Big Creek, California

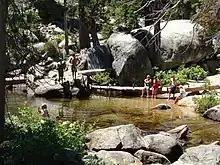
"Indian Pools" in Big Creek

Big Creek was built at the site of the first dam and power plant of Southern California Edison's Big Creek Hydroelectric Project, one of the most extensive in the world. Other than the private helipad owned by Southern California Edison, the only way in or out of the town is Big Creek Road, off of State Route 168. The dam has a walkway across it to the south bank, but access is limited to employees of SCE and those residents who have been given a key. Its major industries are electric power generation and tourism. There is camping and water recreation in the summer and snow skiing in the winter. Huntington Lake is to the northeast and Shaver Lake is to the south. China Peak is only about away. Though Big Creek's only school is an elementary, it teaches kindergarten through 8th grade.